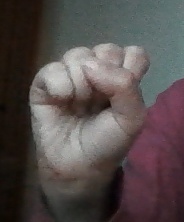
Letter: saad